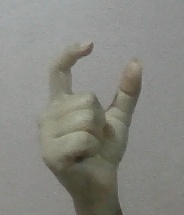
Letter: nun